941–955 Boylston Street

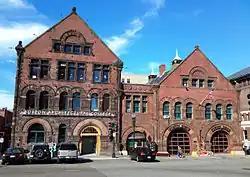

The building at 941–955 Boylston Street in the Back Bay district of Boston, Massachusetts was designed by Arthur H. Vinal in 1886, while he was City Architect, as the city's first combined fire and police station. The building, constructed in 1887, is in the Richardsonian Romanesque style, as was Vinal's most notable other work, the Chestnut Hill Water Works pumping station, built at about the same time. It has been designated a Boston Landmark by the Boston Landmarks Commission.